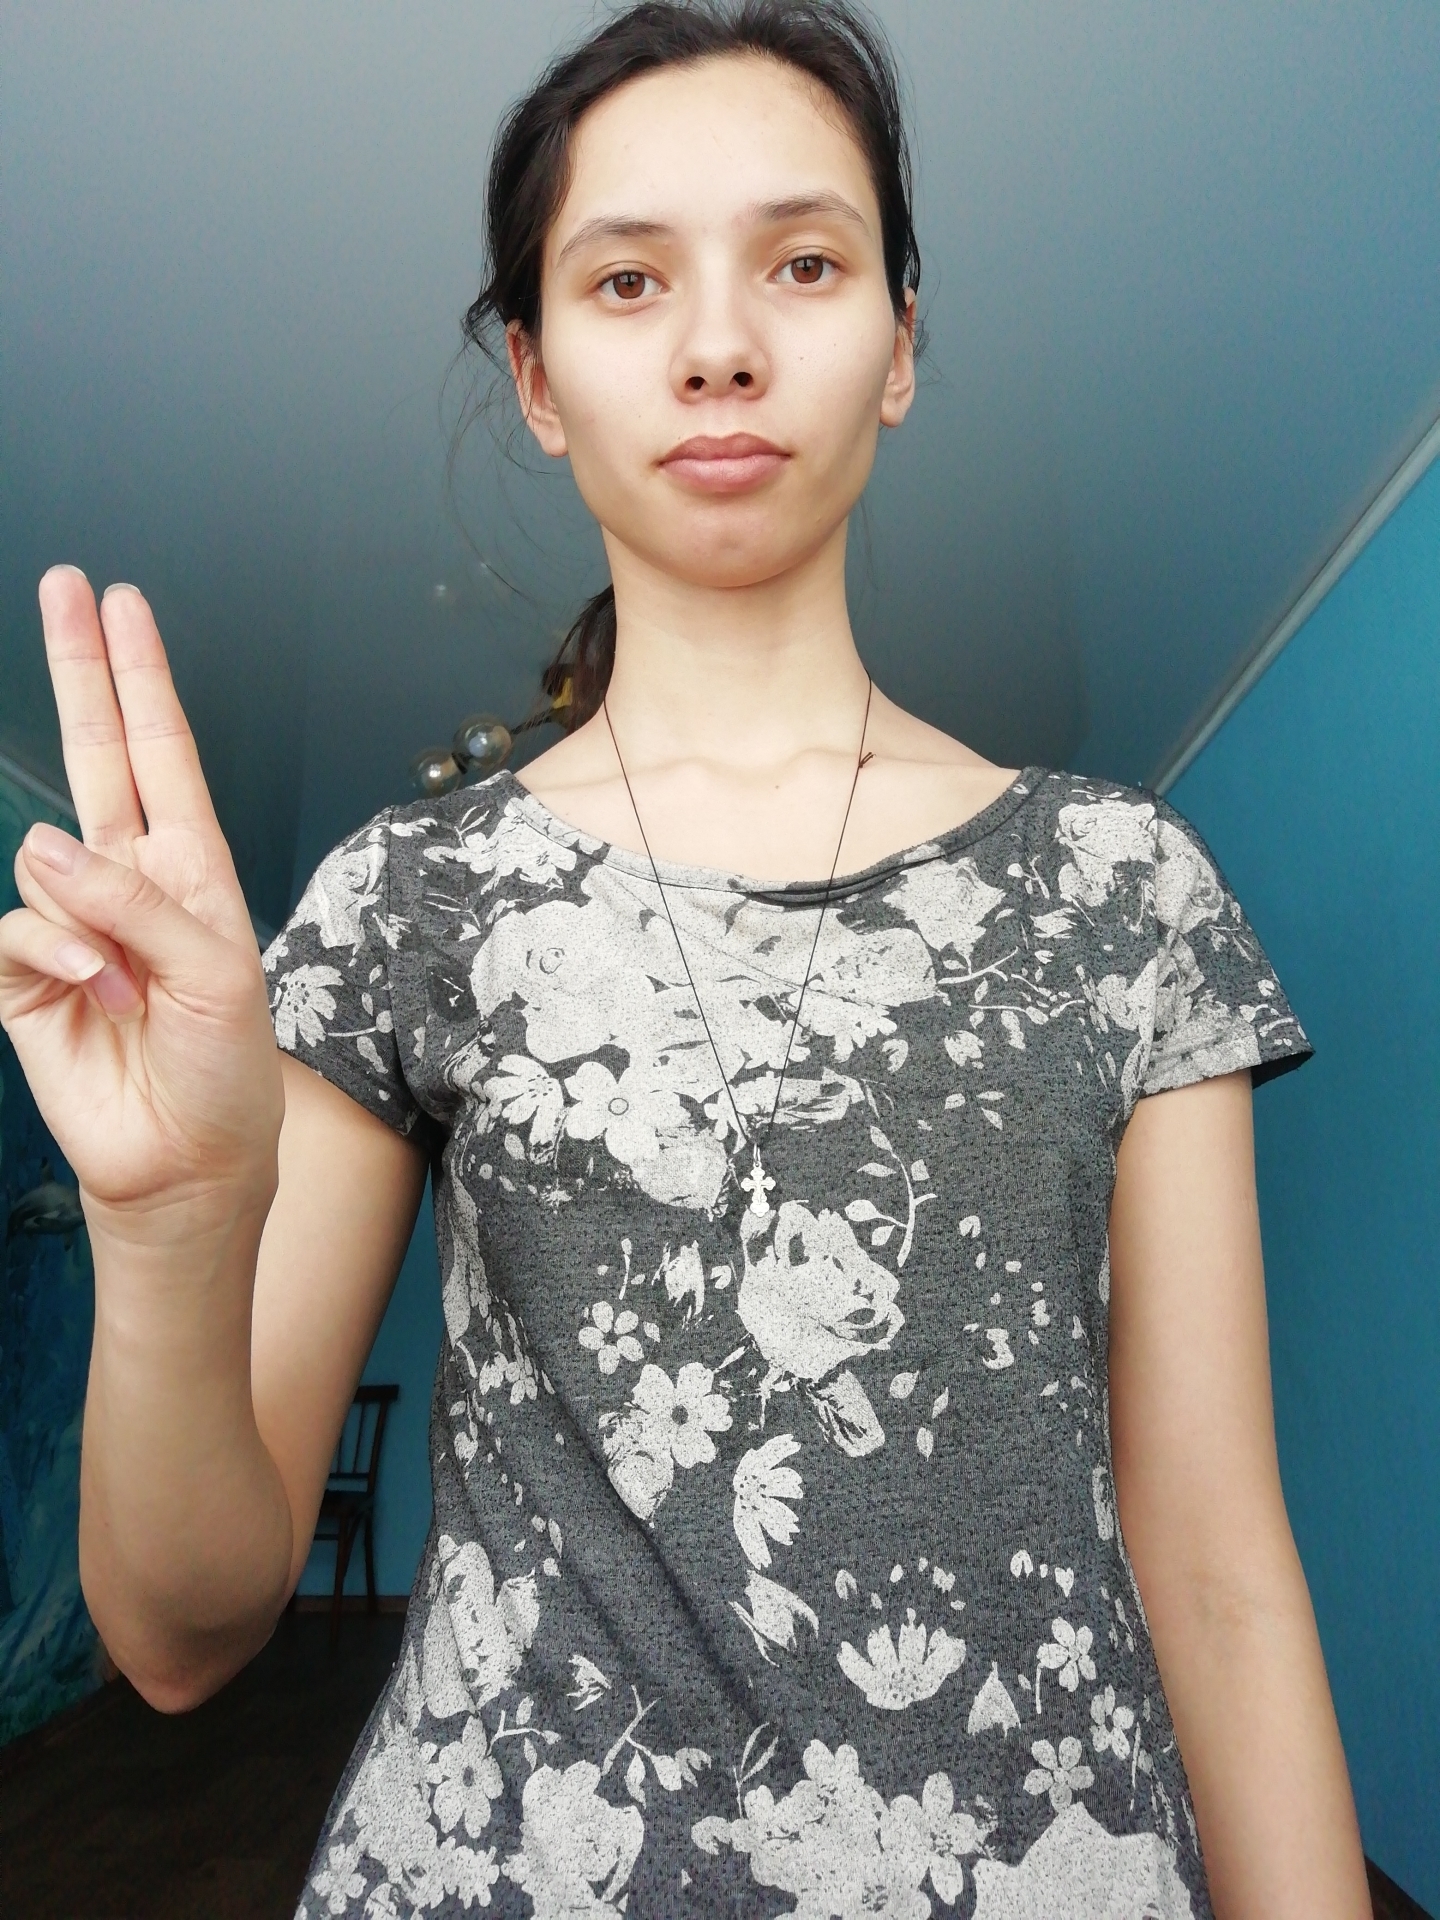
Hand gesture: two_up